Yellowstone Bear World

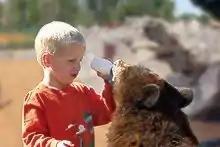
Bottle feeding a bear cub.

Three times during each day the park offers children and adults the chance to bottle feed bear cubs and pet them. The feeding experience is part of a complete 'behind the scenes' visit with a professional animal keeper.